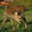
Label: deer